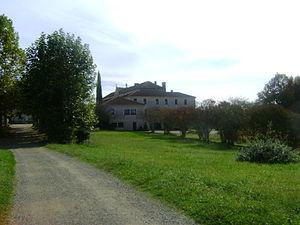
Bâtiments conventuels de l'abbaye Notre-Dame de Maÿlis (Landes)
L'abbaye Notre-Dame de Maylis est une abbaye bénédictine olivétaine depuis le 30 août 1948. Elle se situe à Maylis, en Chalosse dans le département français des Landes.